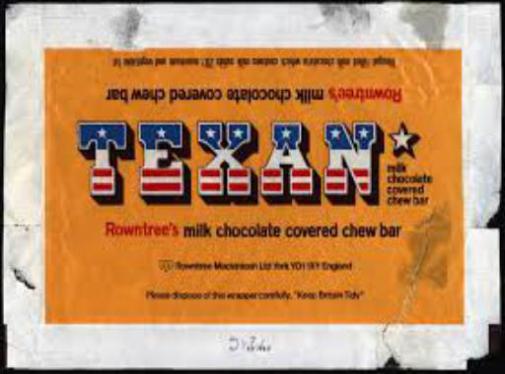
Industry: Food